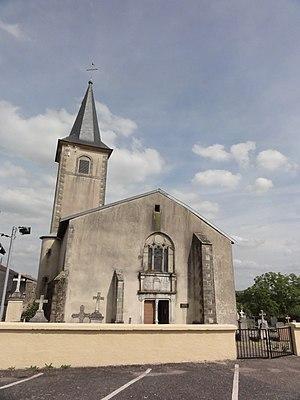
Rozelieures (M-et-M) église
Rozelieures est une commune française de Lorraine, située dans le département de Meurthe-et-Moselle en région Grand Est.